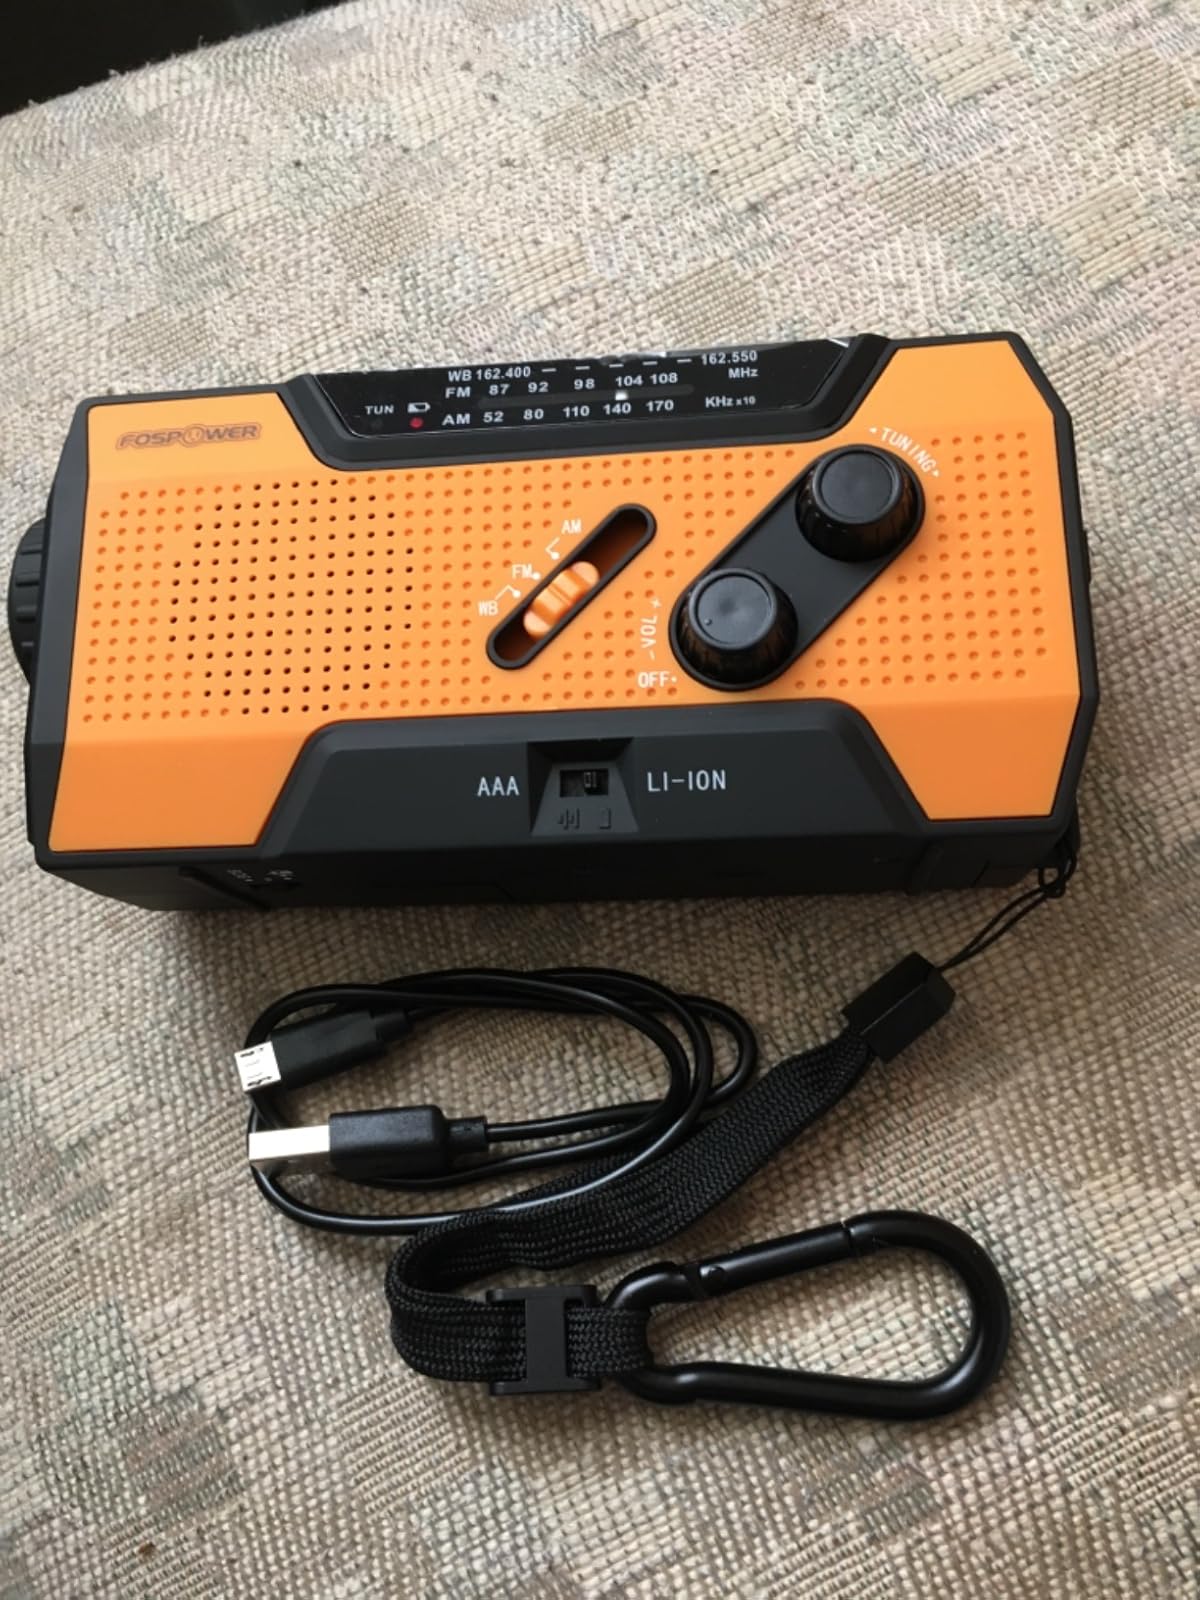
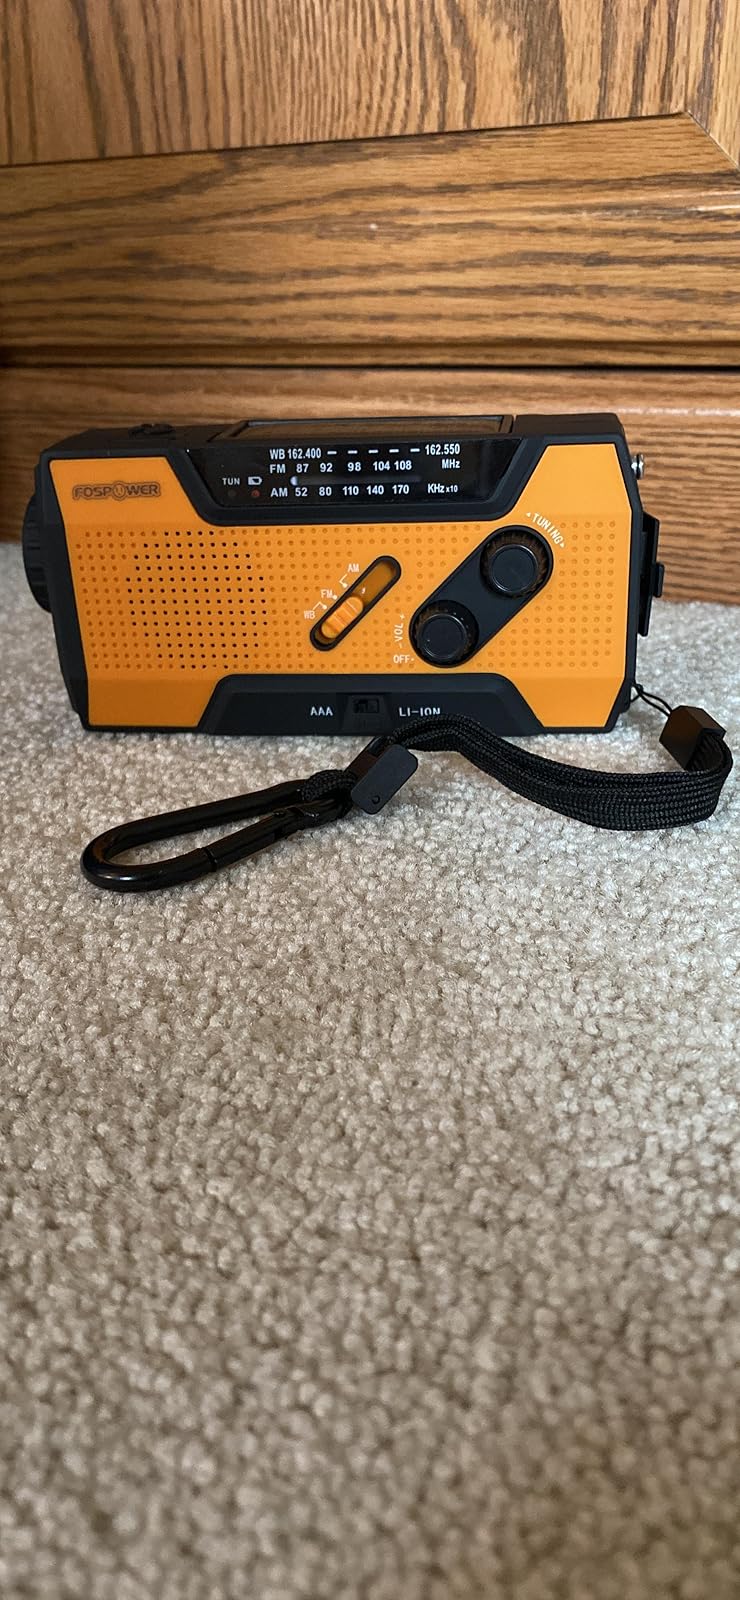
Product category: radio
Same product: yes